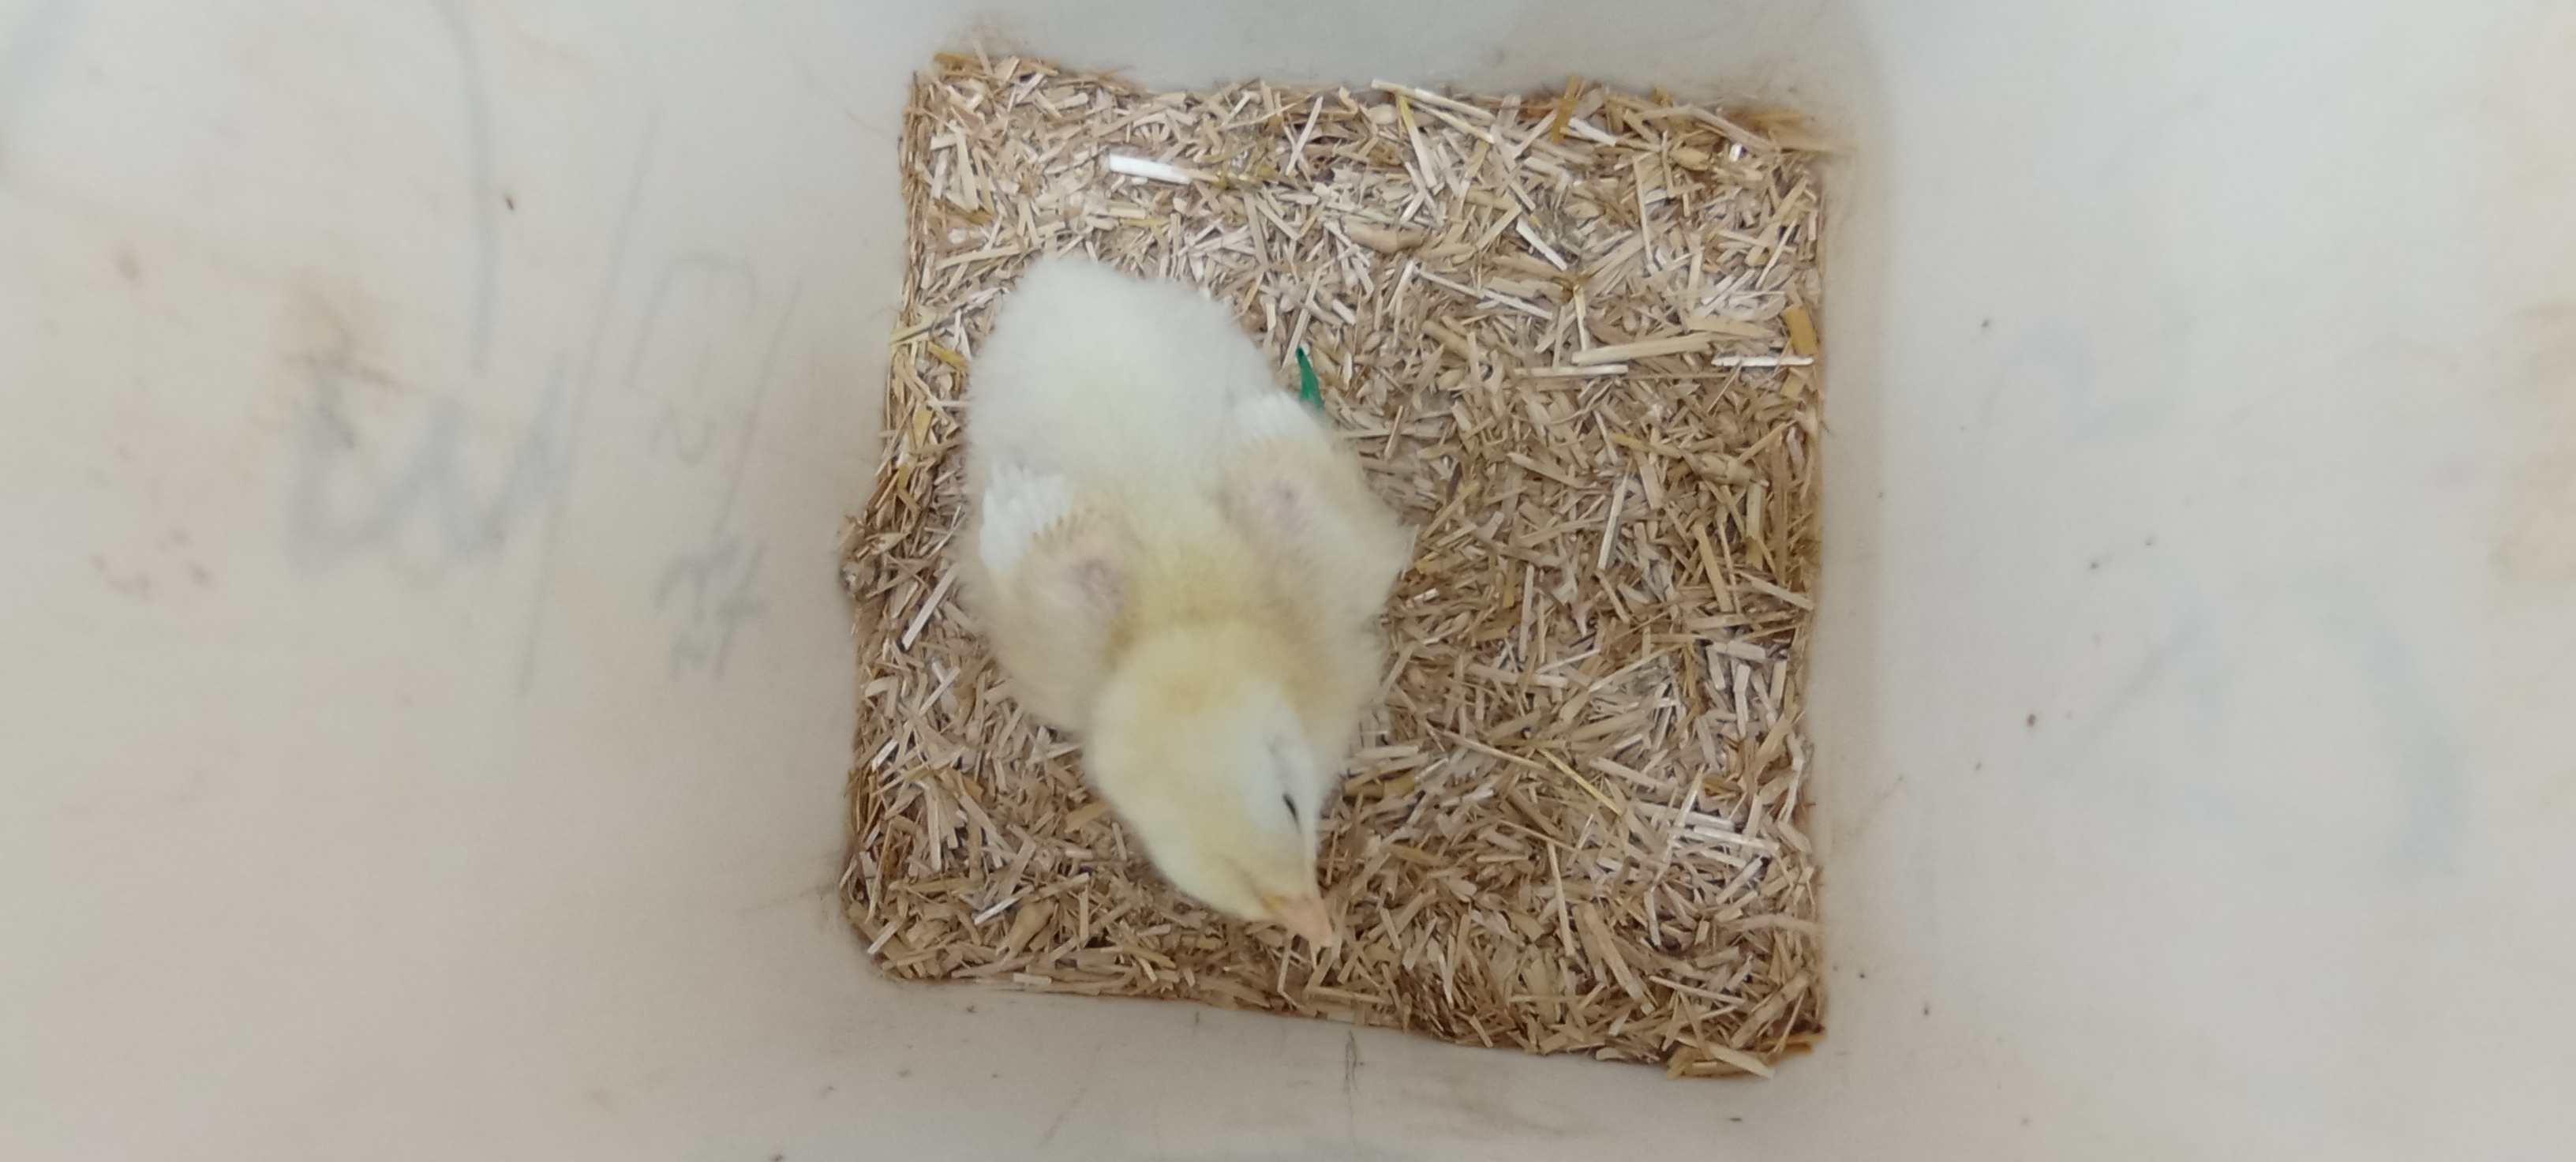
Weight: 184 g